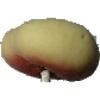
Label: peach_flat